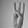
ASL letter: W